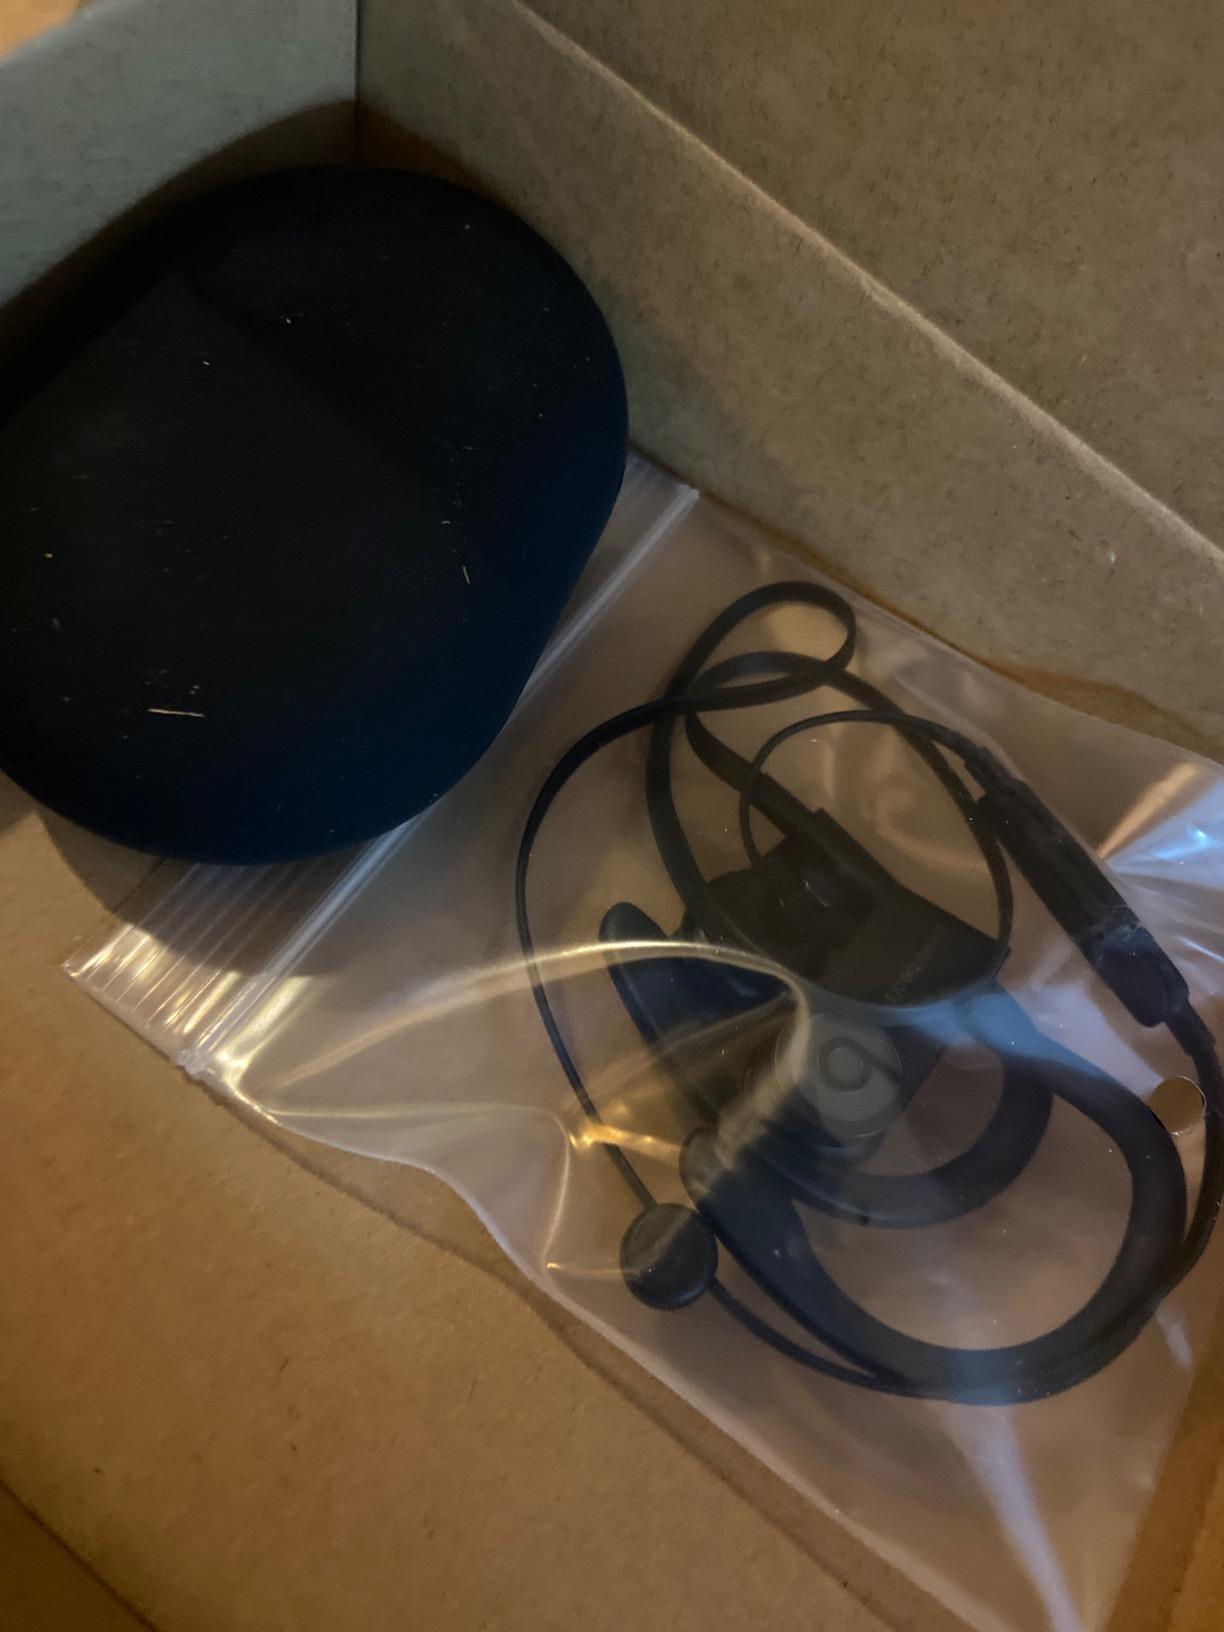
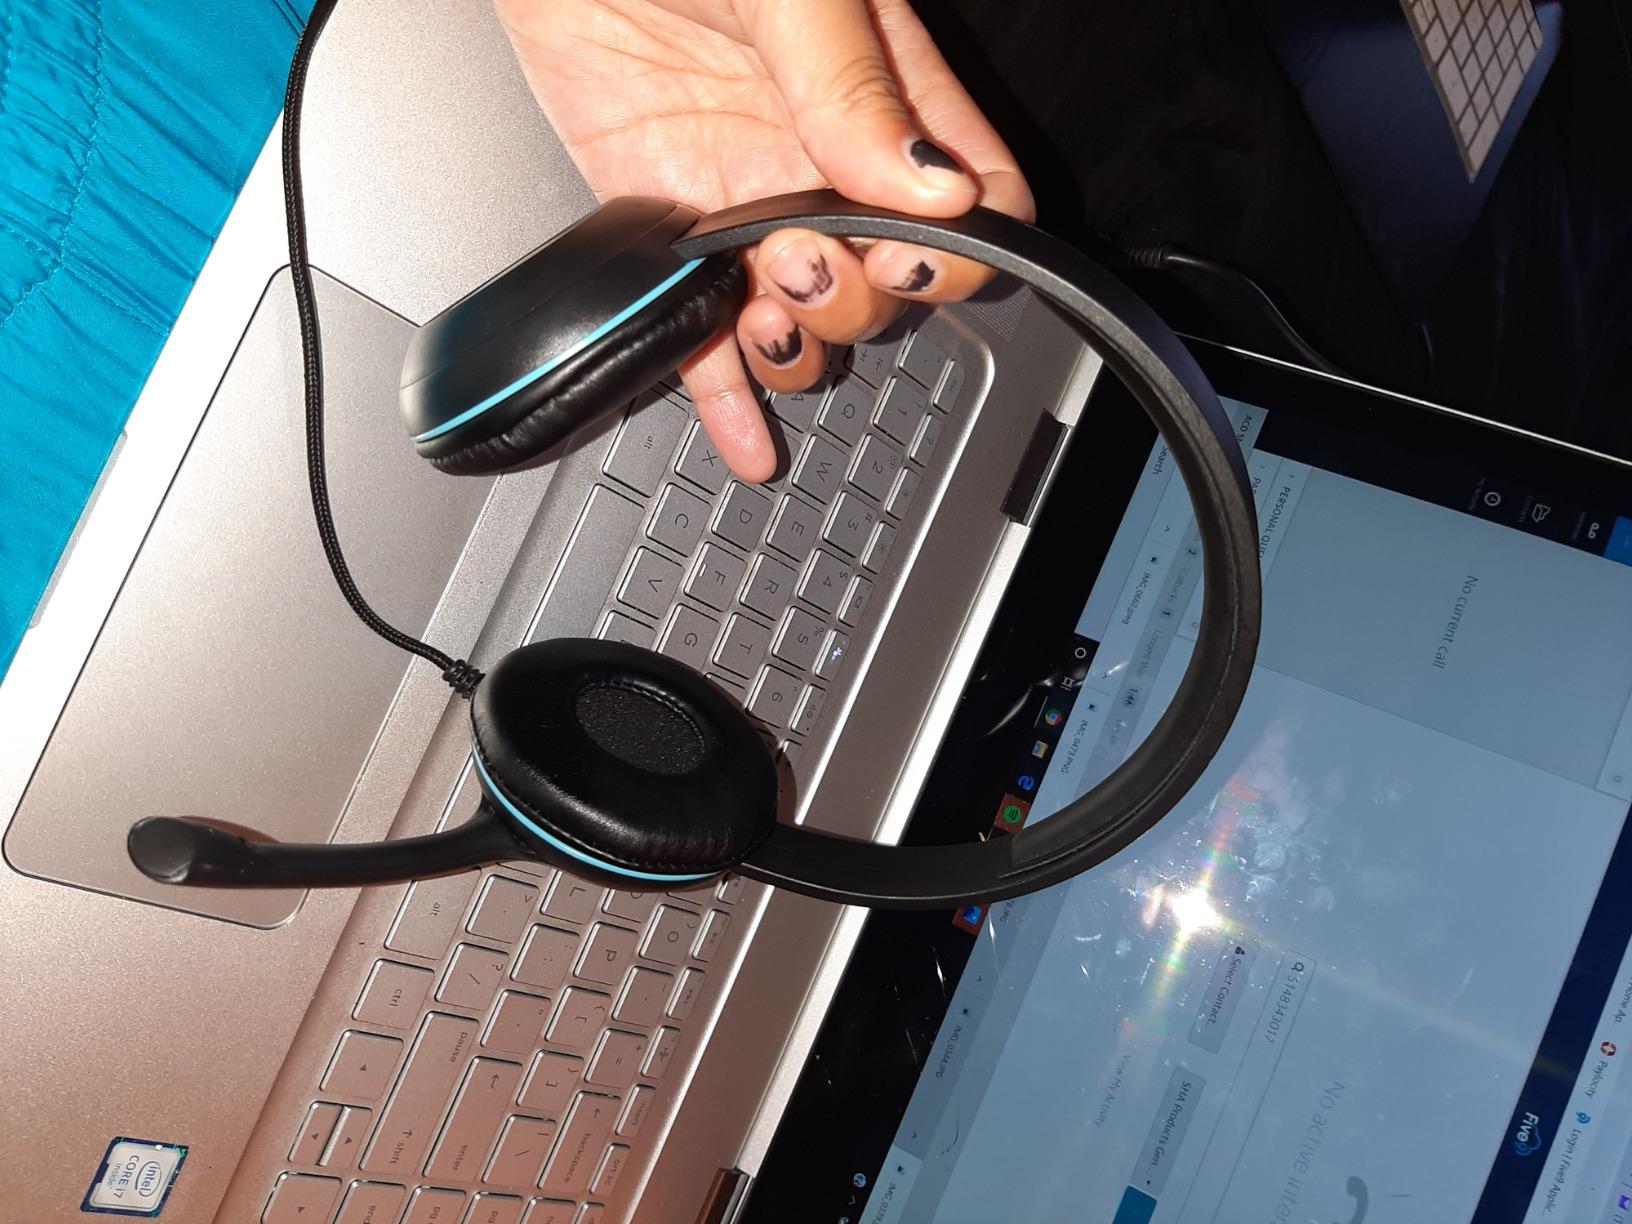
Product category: headphones
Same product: no